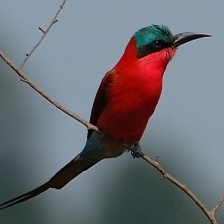
Species: CARMINE BEE-EATER
Scientific name: MEROPS NUBICOIDES
ImageNet parent category: bee_eater